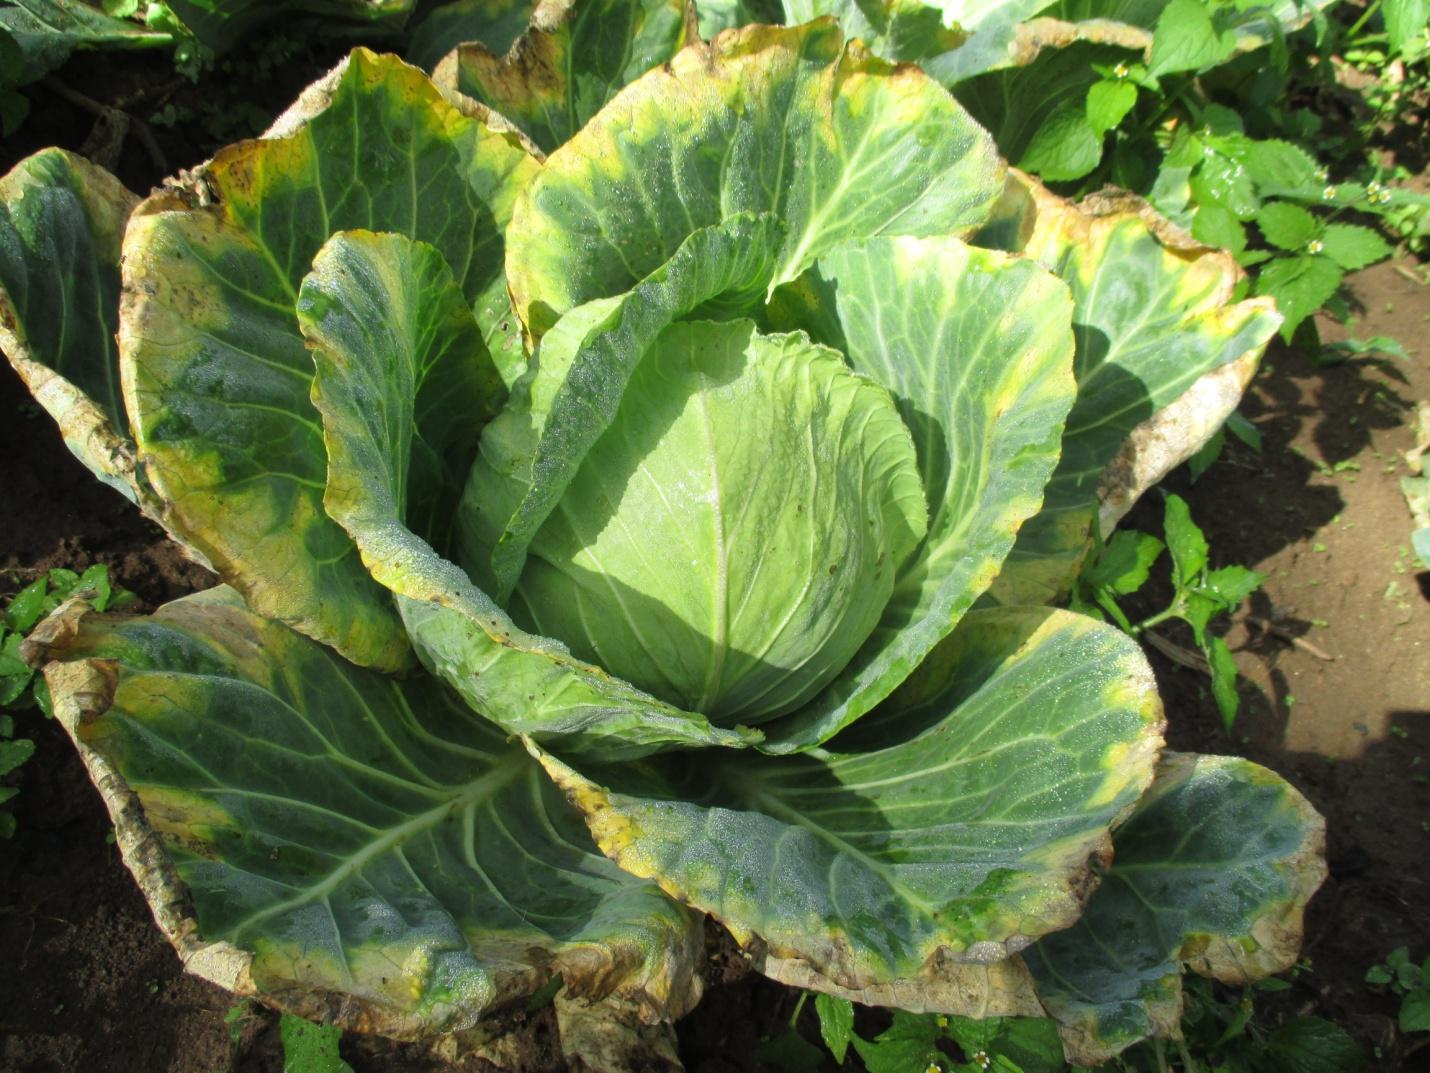
Plant: Cabbage
Disease: cabbage black rot